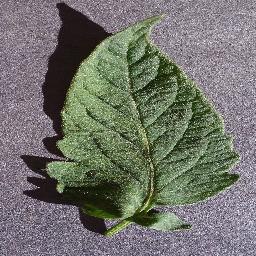
Label: Tomato___healthy